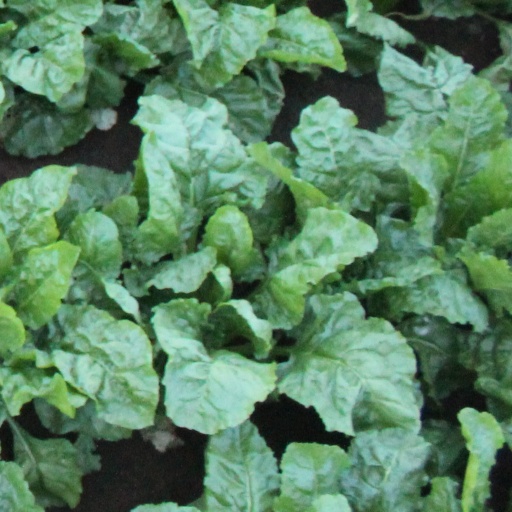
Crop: sugar beet